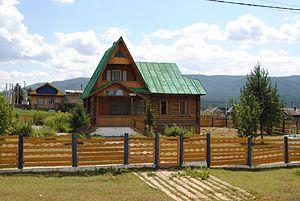
Zagir Ismagilov est un compositeur bachkir, né le 26 décembre 1916 dans le village de Verkhne-Sermenevo en Bachkirie et mort en 2003 à Oufa.